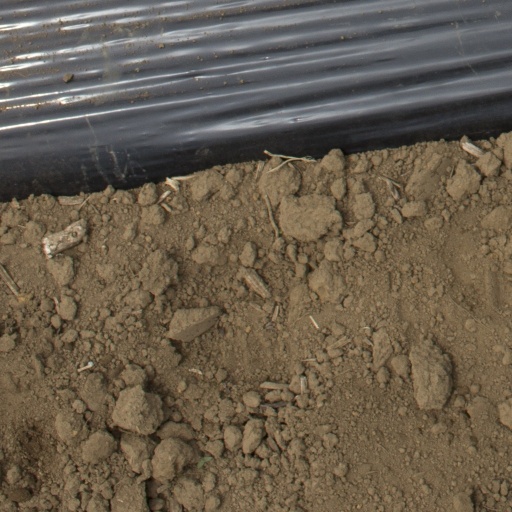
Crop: Jerusalem artichoke